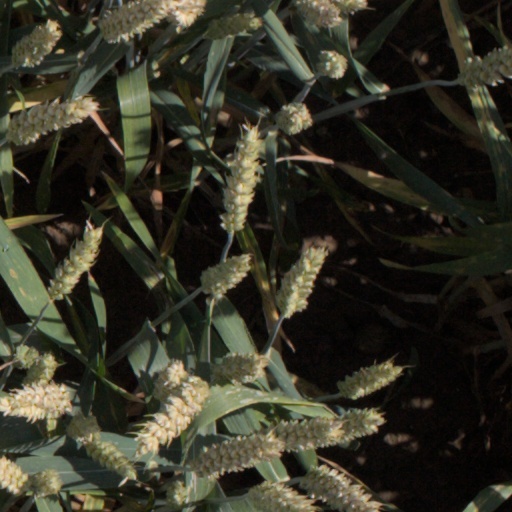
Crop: wheat